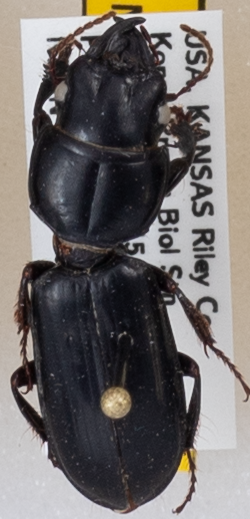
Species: Scarites vicinus
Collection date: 2019-05-22
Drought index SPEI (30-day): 2.09
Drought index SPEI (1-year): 1.45
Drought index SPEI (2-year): -0.09